Thomas Blomefield

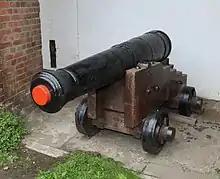
A 9 pounder canon built to Blomefield's design

He was the son of Reverend Thomas Blomefield and Mary Matthews. When he was 11 years old his father sent Thomas to sea on HMS "Cambridge" under Sir Peircy Brett, who was a close friend of the Rev. Blomefield. Thomas's naval career was short lived; in February 1758 he enrolled as a cadet at the Royal Military Academy, Woolwich.